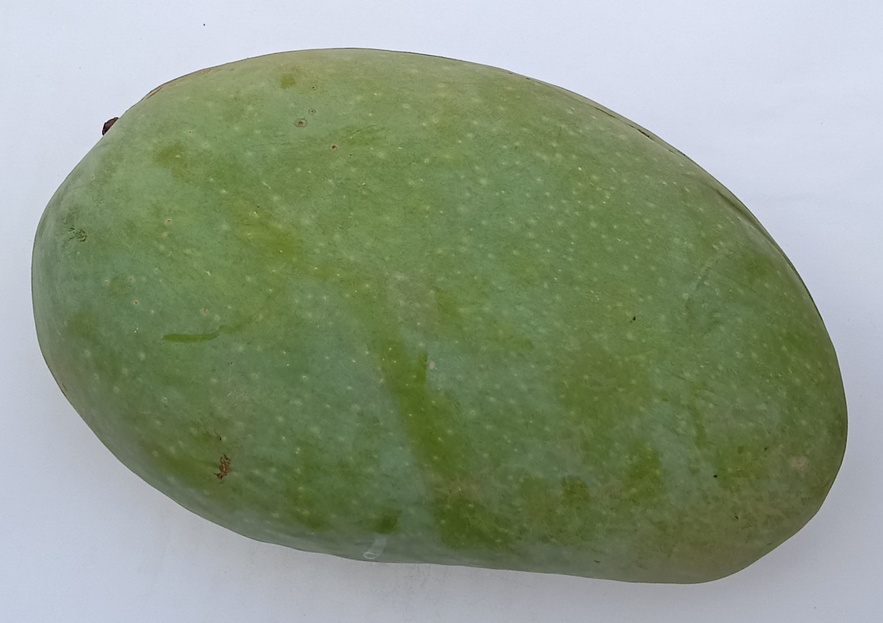
Mango variety: Fajri